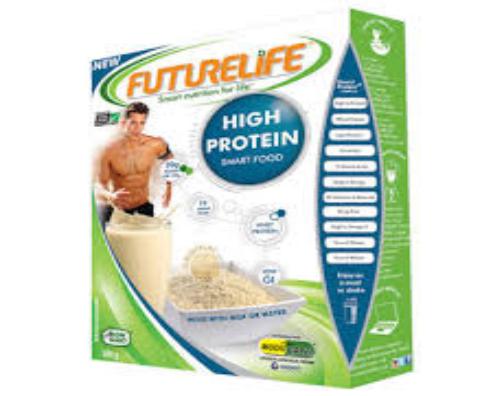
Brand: Futurelife SmartFood
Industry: Food